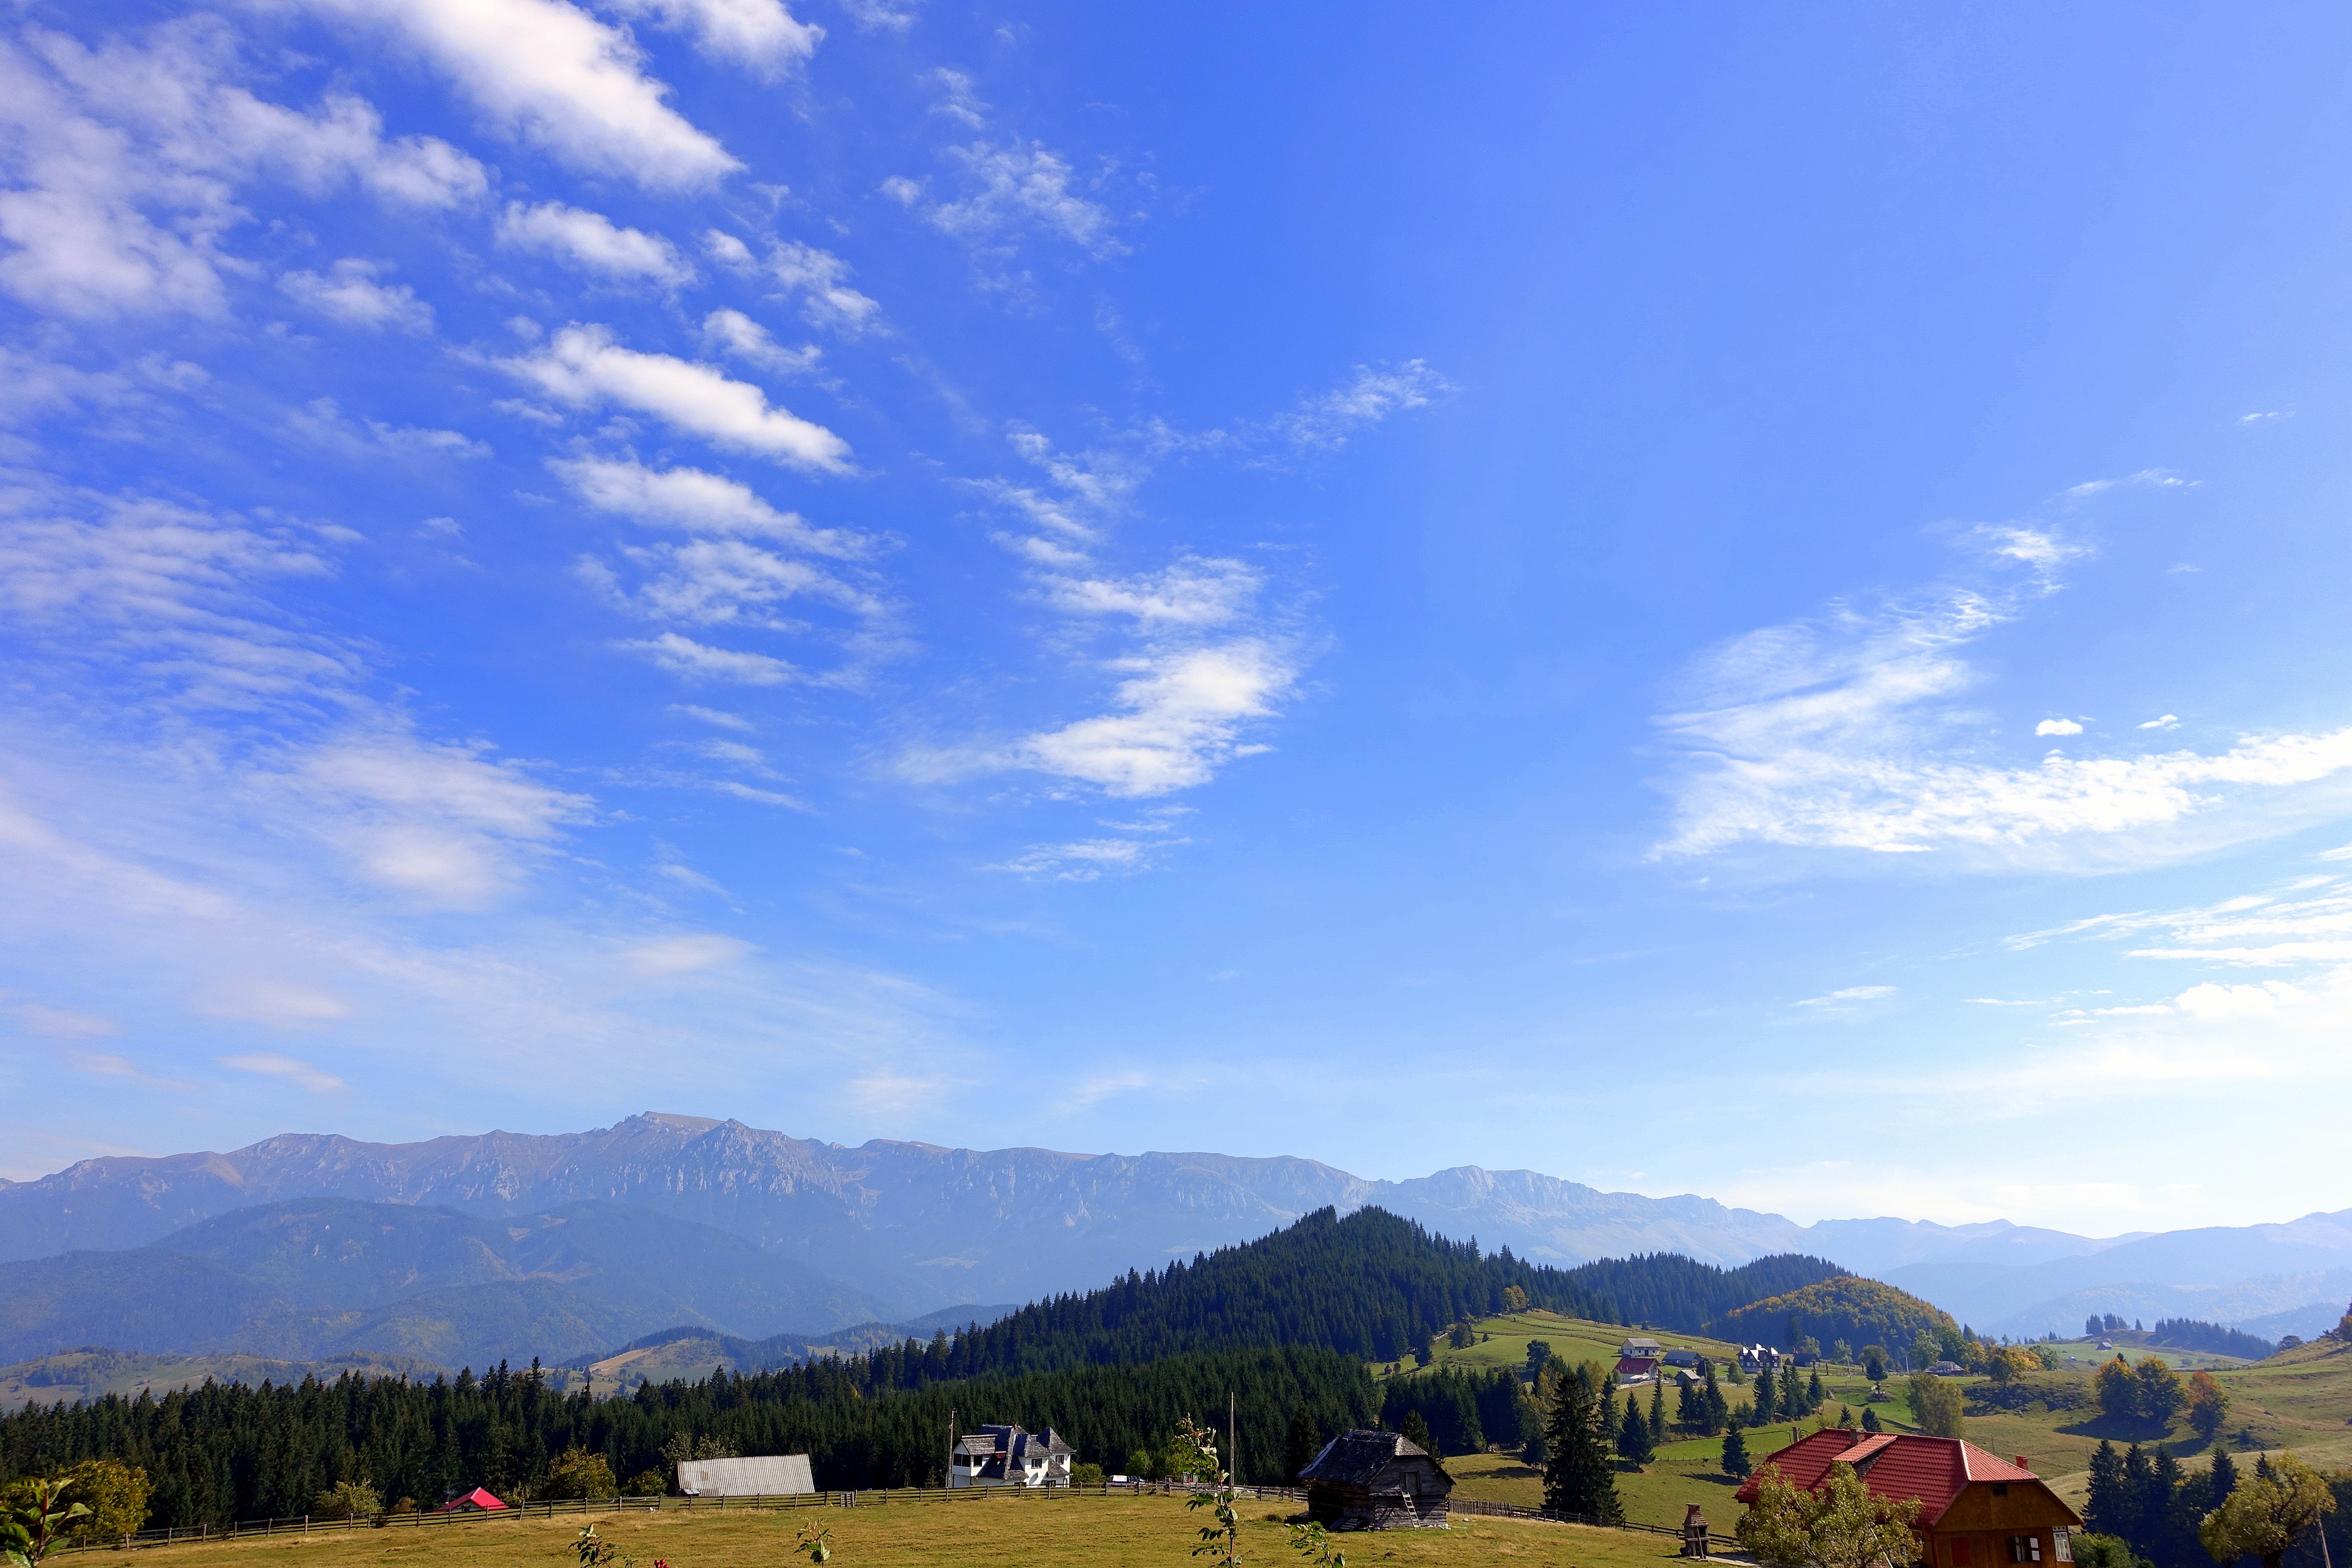
landscape, horizon, mountain, cloud, sky, field, meadow, sunlight, hill, valley, mountain range, panorama, plain, alps, grassland, plateau, ecosystem, rural area, mountainous landforms